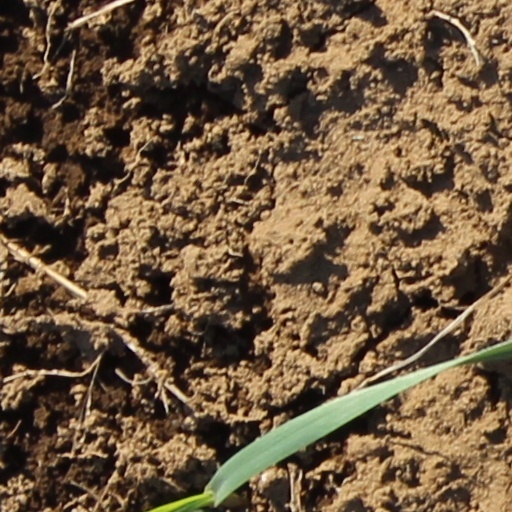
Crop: wheat